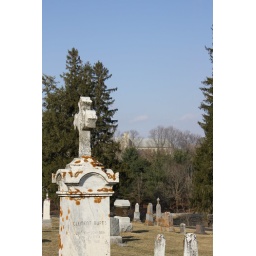
This is a grave yard and in the back ground up on a high hill is a Monestary in Dubuque Ia.